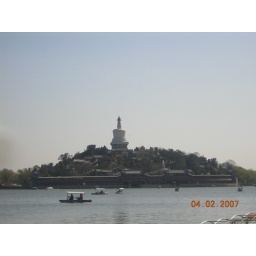
white tower from park in beijing